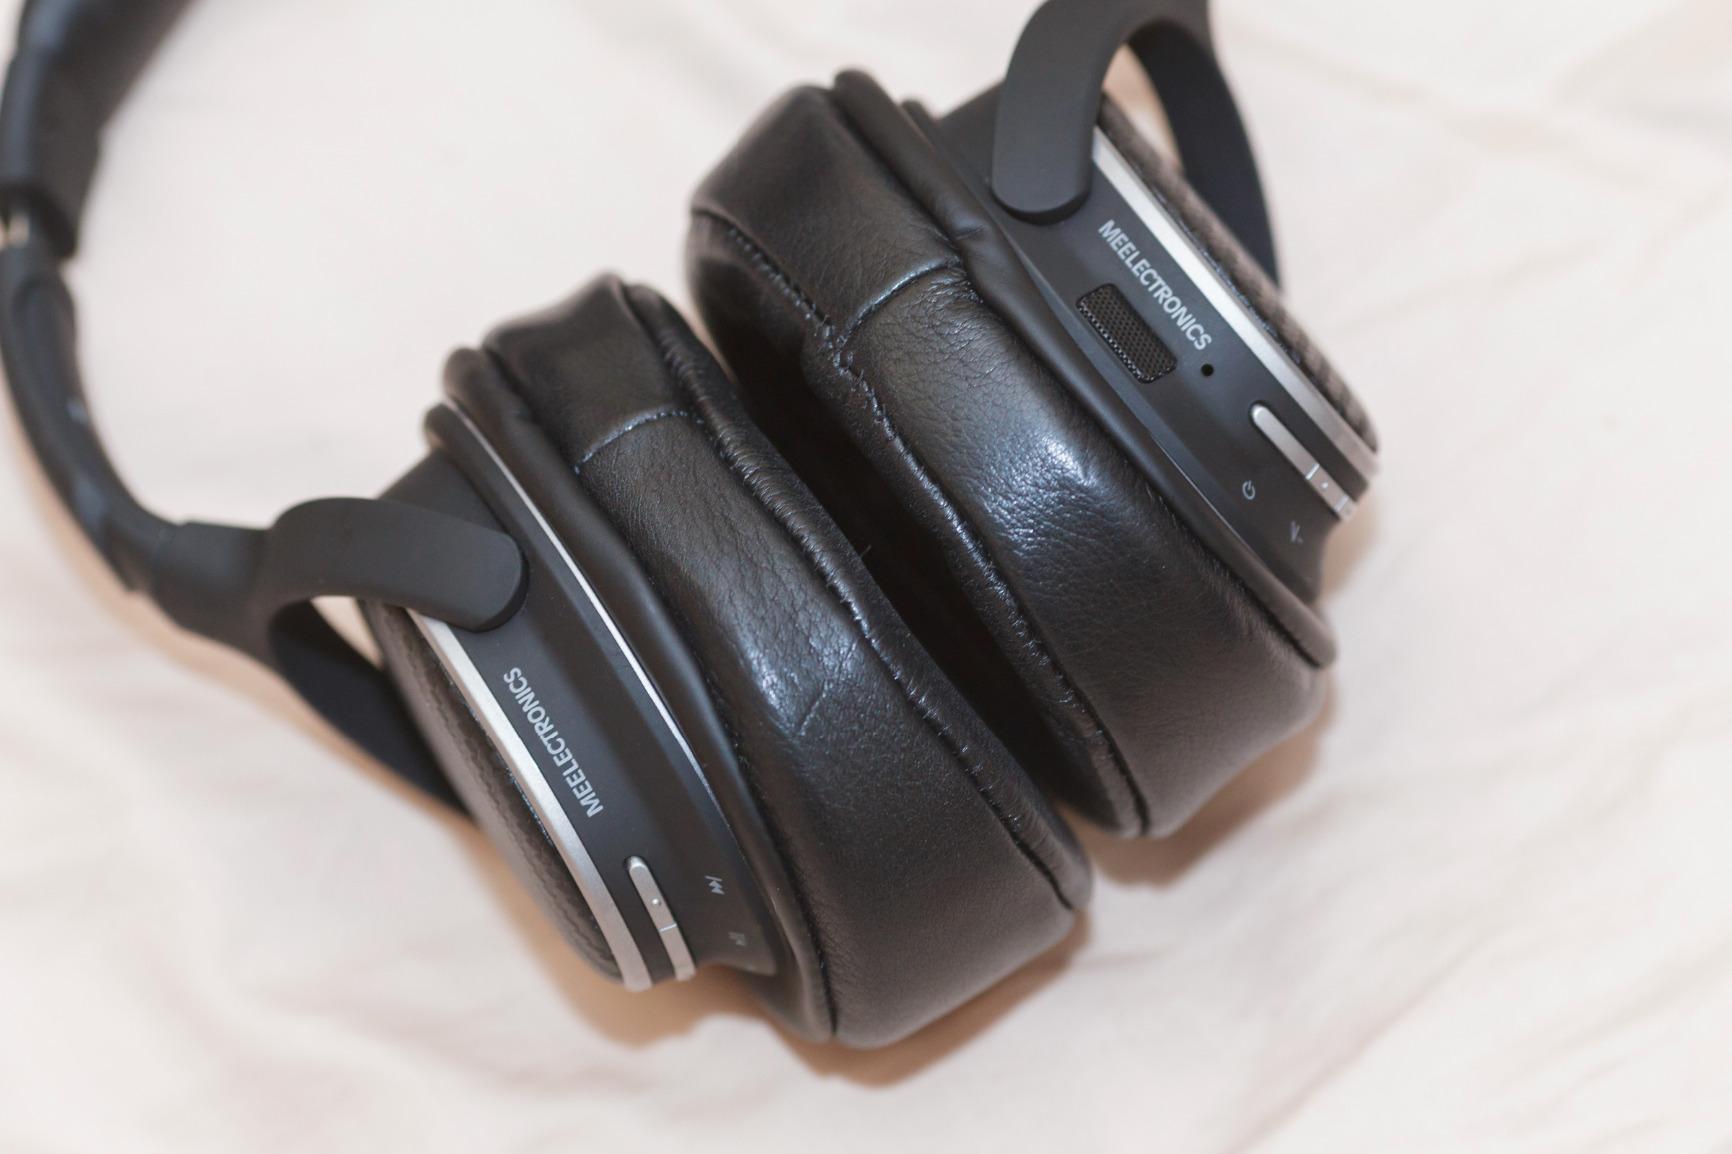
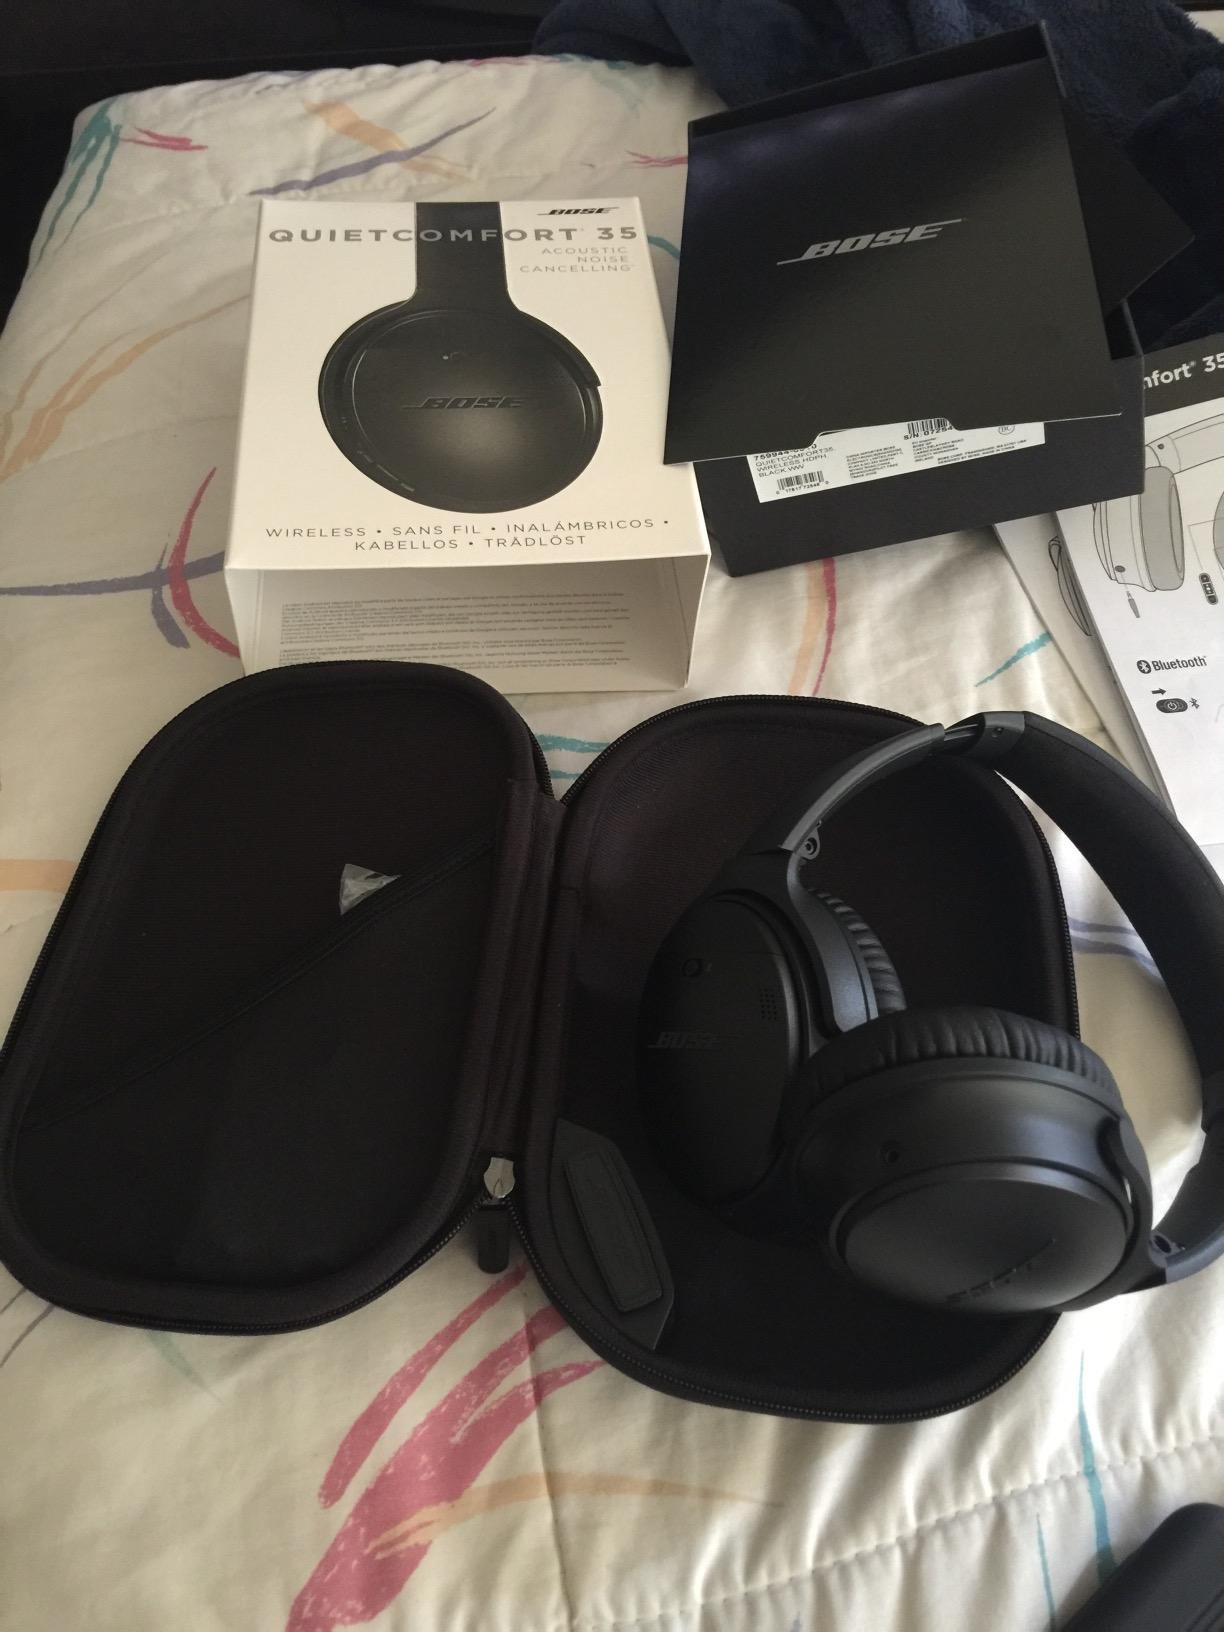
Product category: headphones
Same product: no